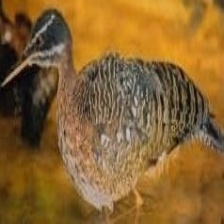
Species: SUNBITTERN
Scientific name:  EURYPYGA HELIAS